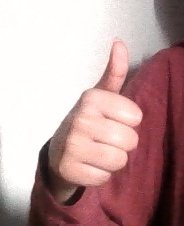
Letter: aleff